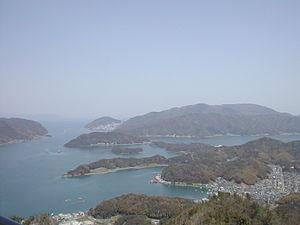
Le parc quasi national de Wakasa-wan est un parc quasi national situé dans les préfectures de Fukui et de Kyoto au Japon. Créé le 1ᵉʳ juin 1955, il s'étend sur une superficie de 210,91 km².